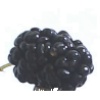
Label: Mulberry 1